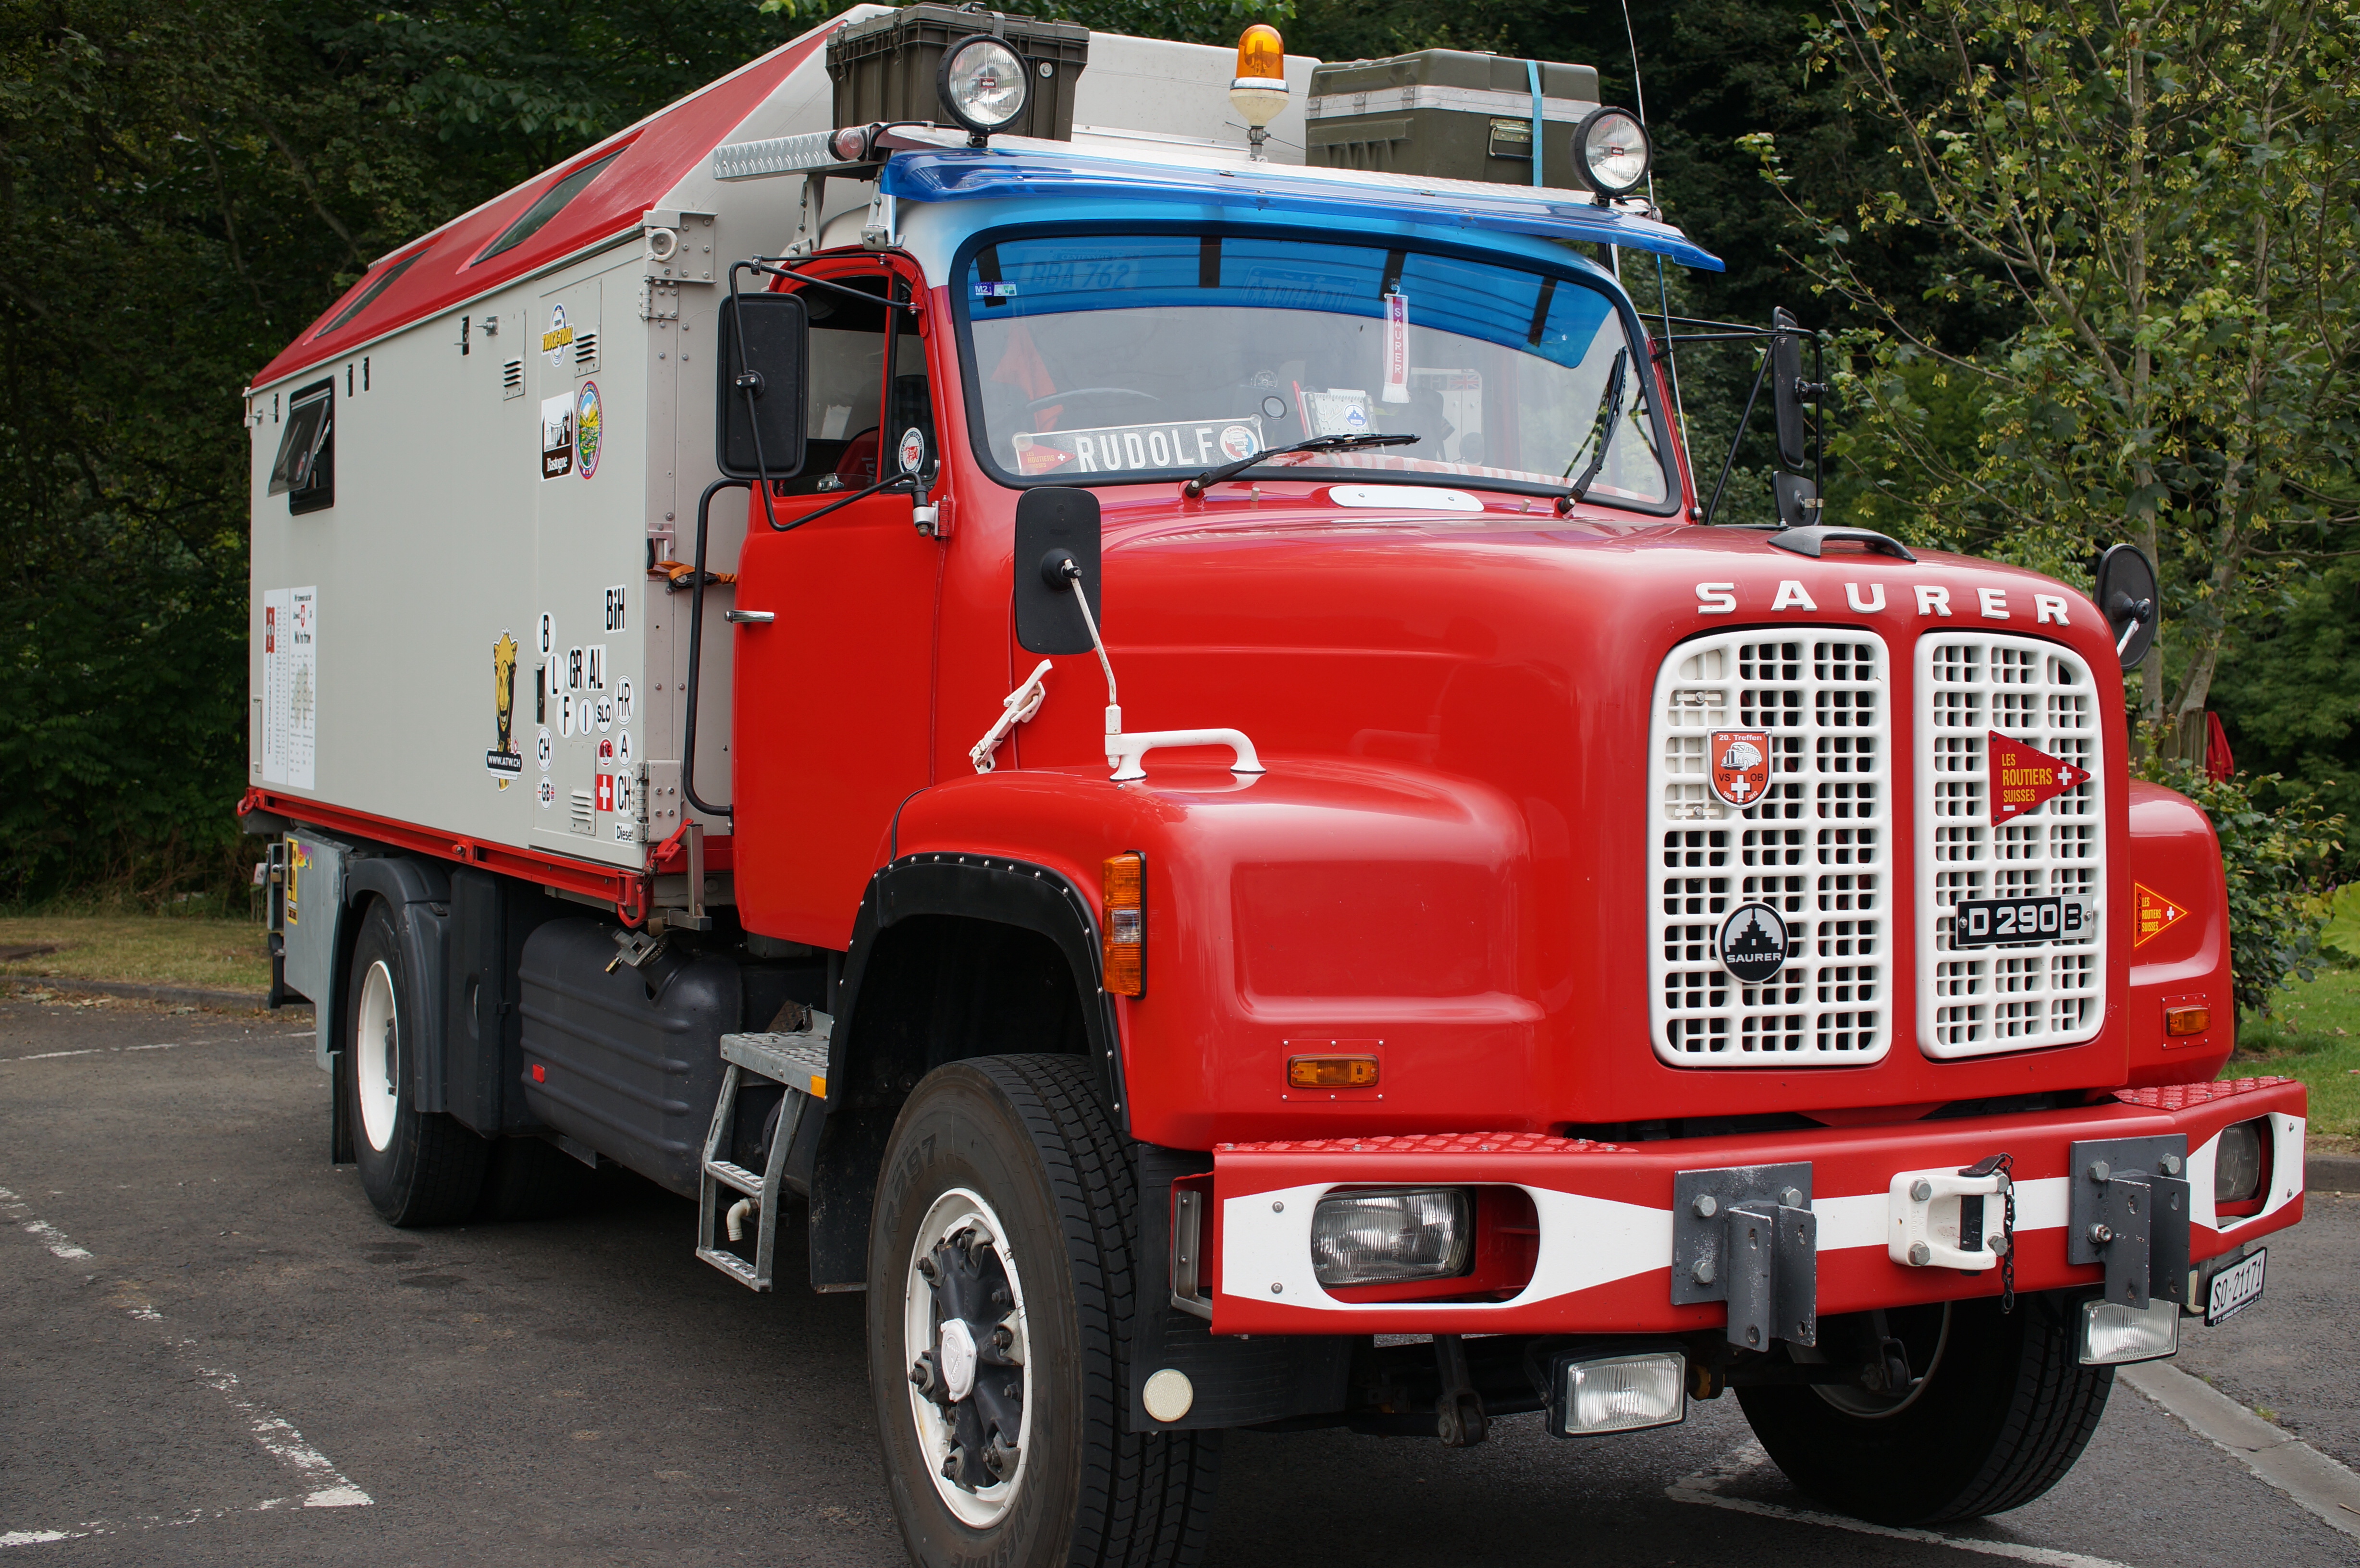
car, transport, truck, vehicle, motor vehicle, emergency service, 2014, fire department, sony, scotland, sigma, nex, nex6, lenstagged, steffenzahn, 30mm, sigma30mm28exdn, sigma30mmf28, sigma30mmf28dn, sigma30mm, commercial vehicle, antique car, pickup truck, land vehicle, fire apparatus, emergency vehicle, trailer truck